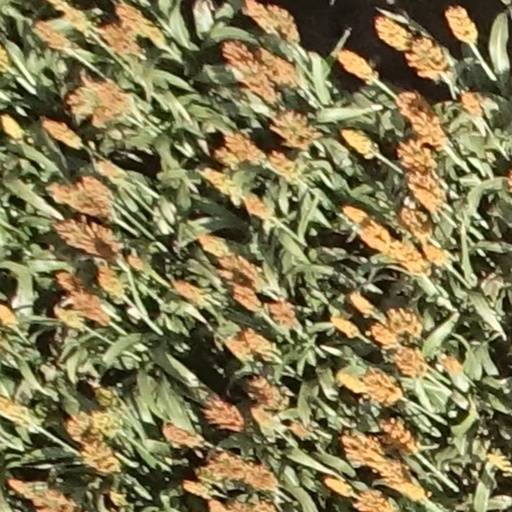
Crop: sorghum